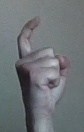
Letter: ra